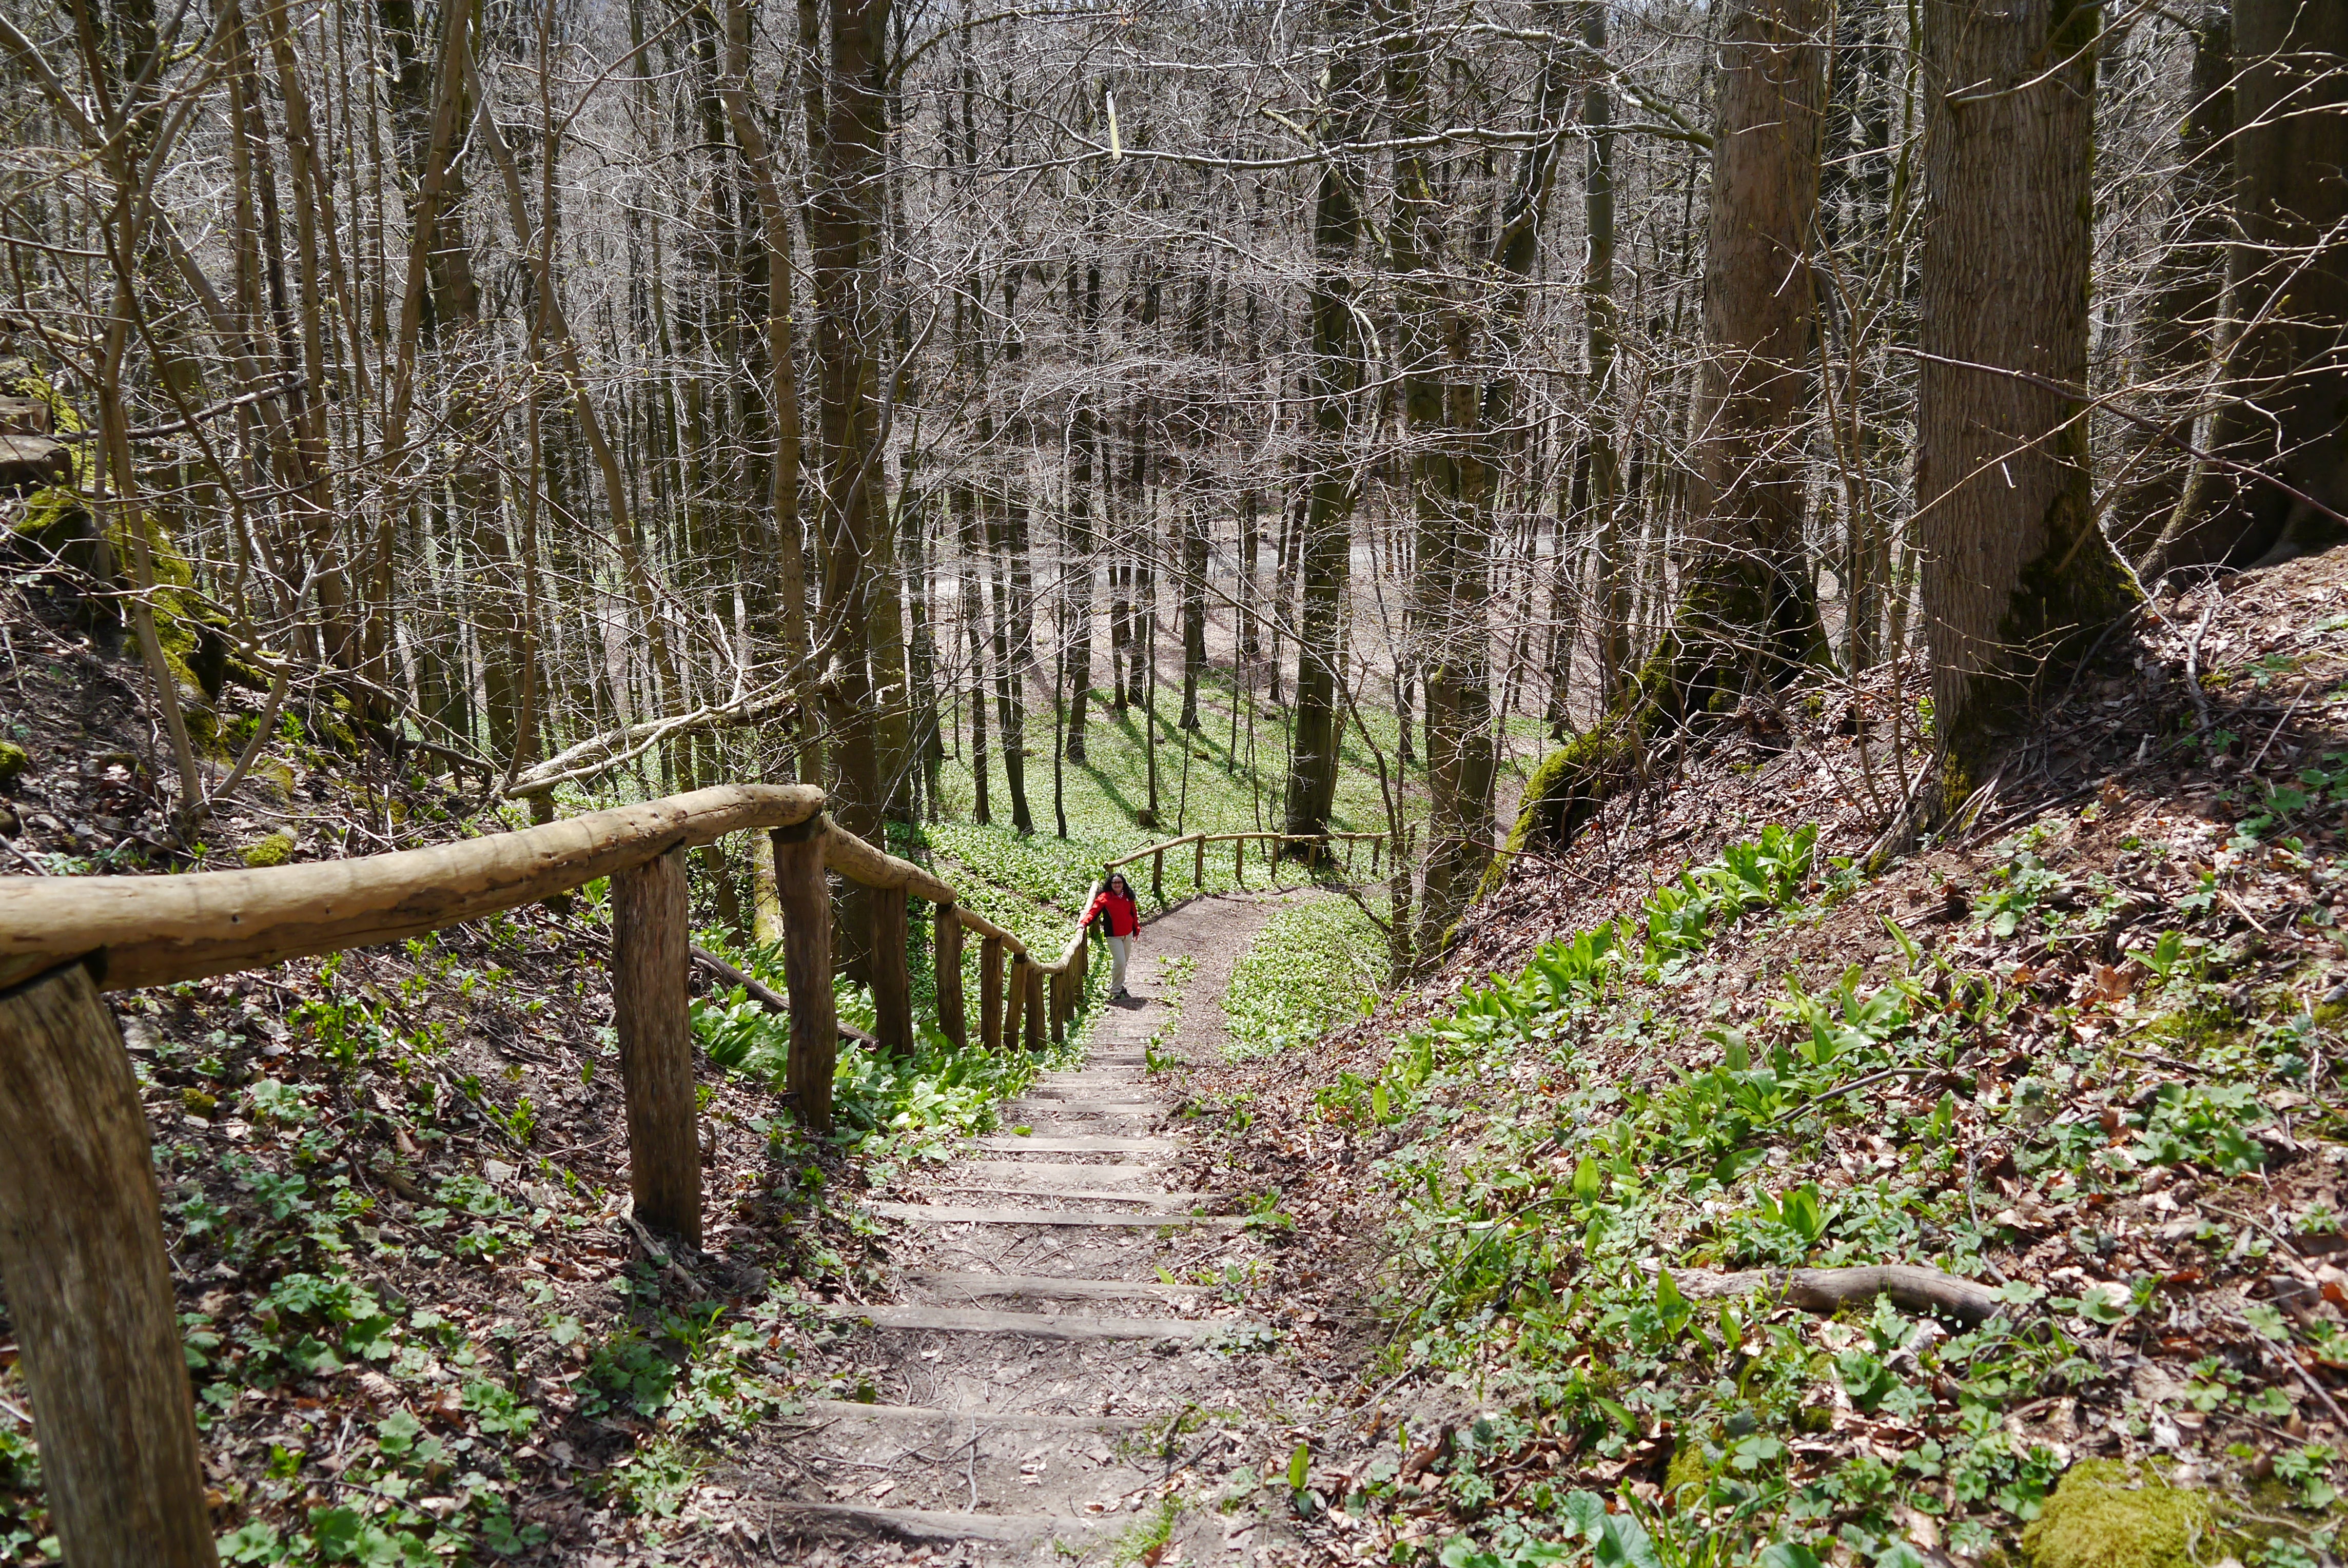
tree, nature, forest, wilderness, wood, trail, leaf, hike, autumn, stairs, woodland, habitat, ecosystem, increased, gradually, wooden stairs, natural environment, woody plant, reichenbach, premiumweg, werra meissner circle